History of the Catholic Church in Mexico

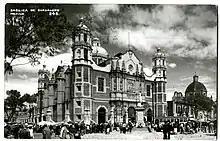
Basilica of Guadalupe Basilica. <a href="http%3A//ecommons.udayton.edu/imri_postcards/36/">University of Dayton Libraries

The church supported Mexican independence, since the Plan of Iguala's first provision was the continuation of the existing standing and privileges of the Catholic Church. The Church played a crucial role in achieving it. In the immediate aftermath of the September 1821 fall of the Spanish royal government, a Constituent Assembly was created in February 1822 to implement the independence plan to a framework for the new sovereign state. The assembly included priests, so the interests of the Catholic Church were directly represented. Demonstrating the importance of the Catholic Church in the new order, before the assembly convened for the business of creating the governing document of the new state, all went to the cathedral to hear Mass and they took an oath to uphold the exclusivity of Catholicism in Mexico. Vicente Riva Palacio, an important, late nineteenth-century historian of Mexico and political liberal, assessed the significance, contending that "This religious ceremony indicates the supremacy of the clergy, without whose intervention in matters of policy, acts would have been illegal and all authority would have been insecure and weak."